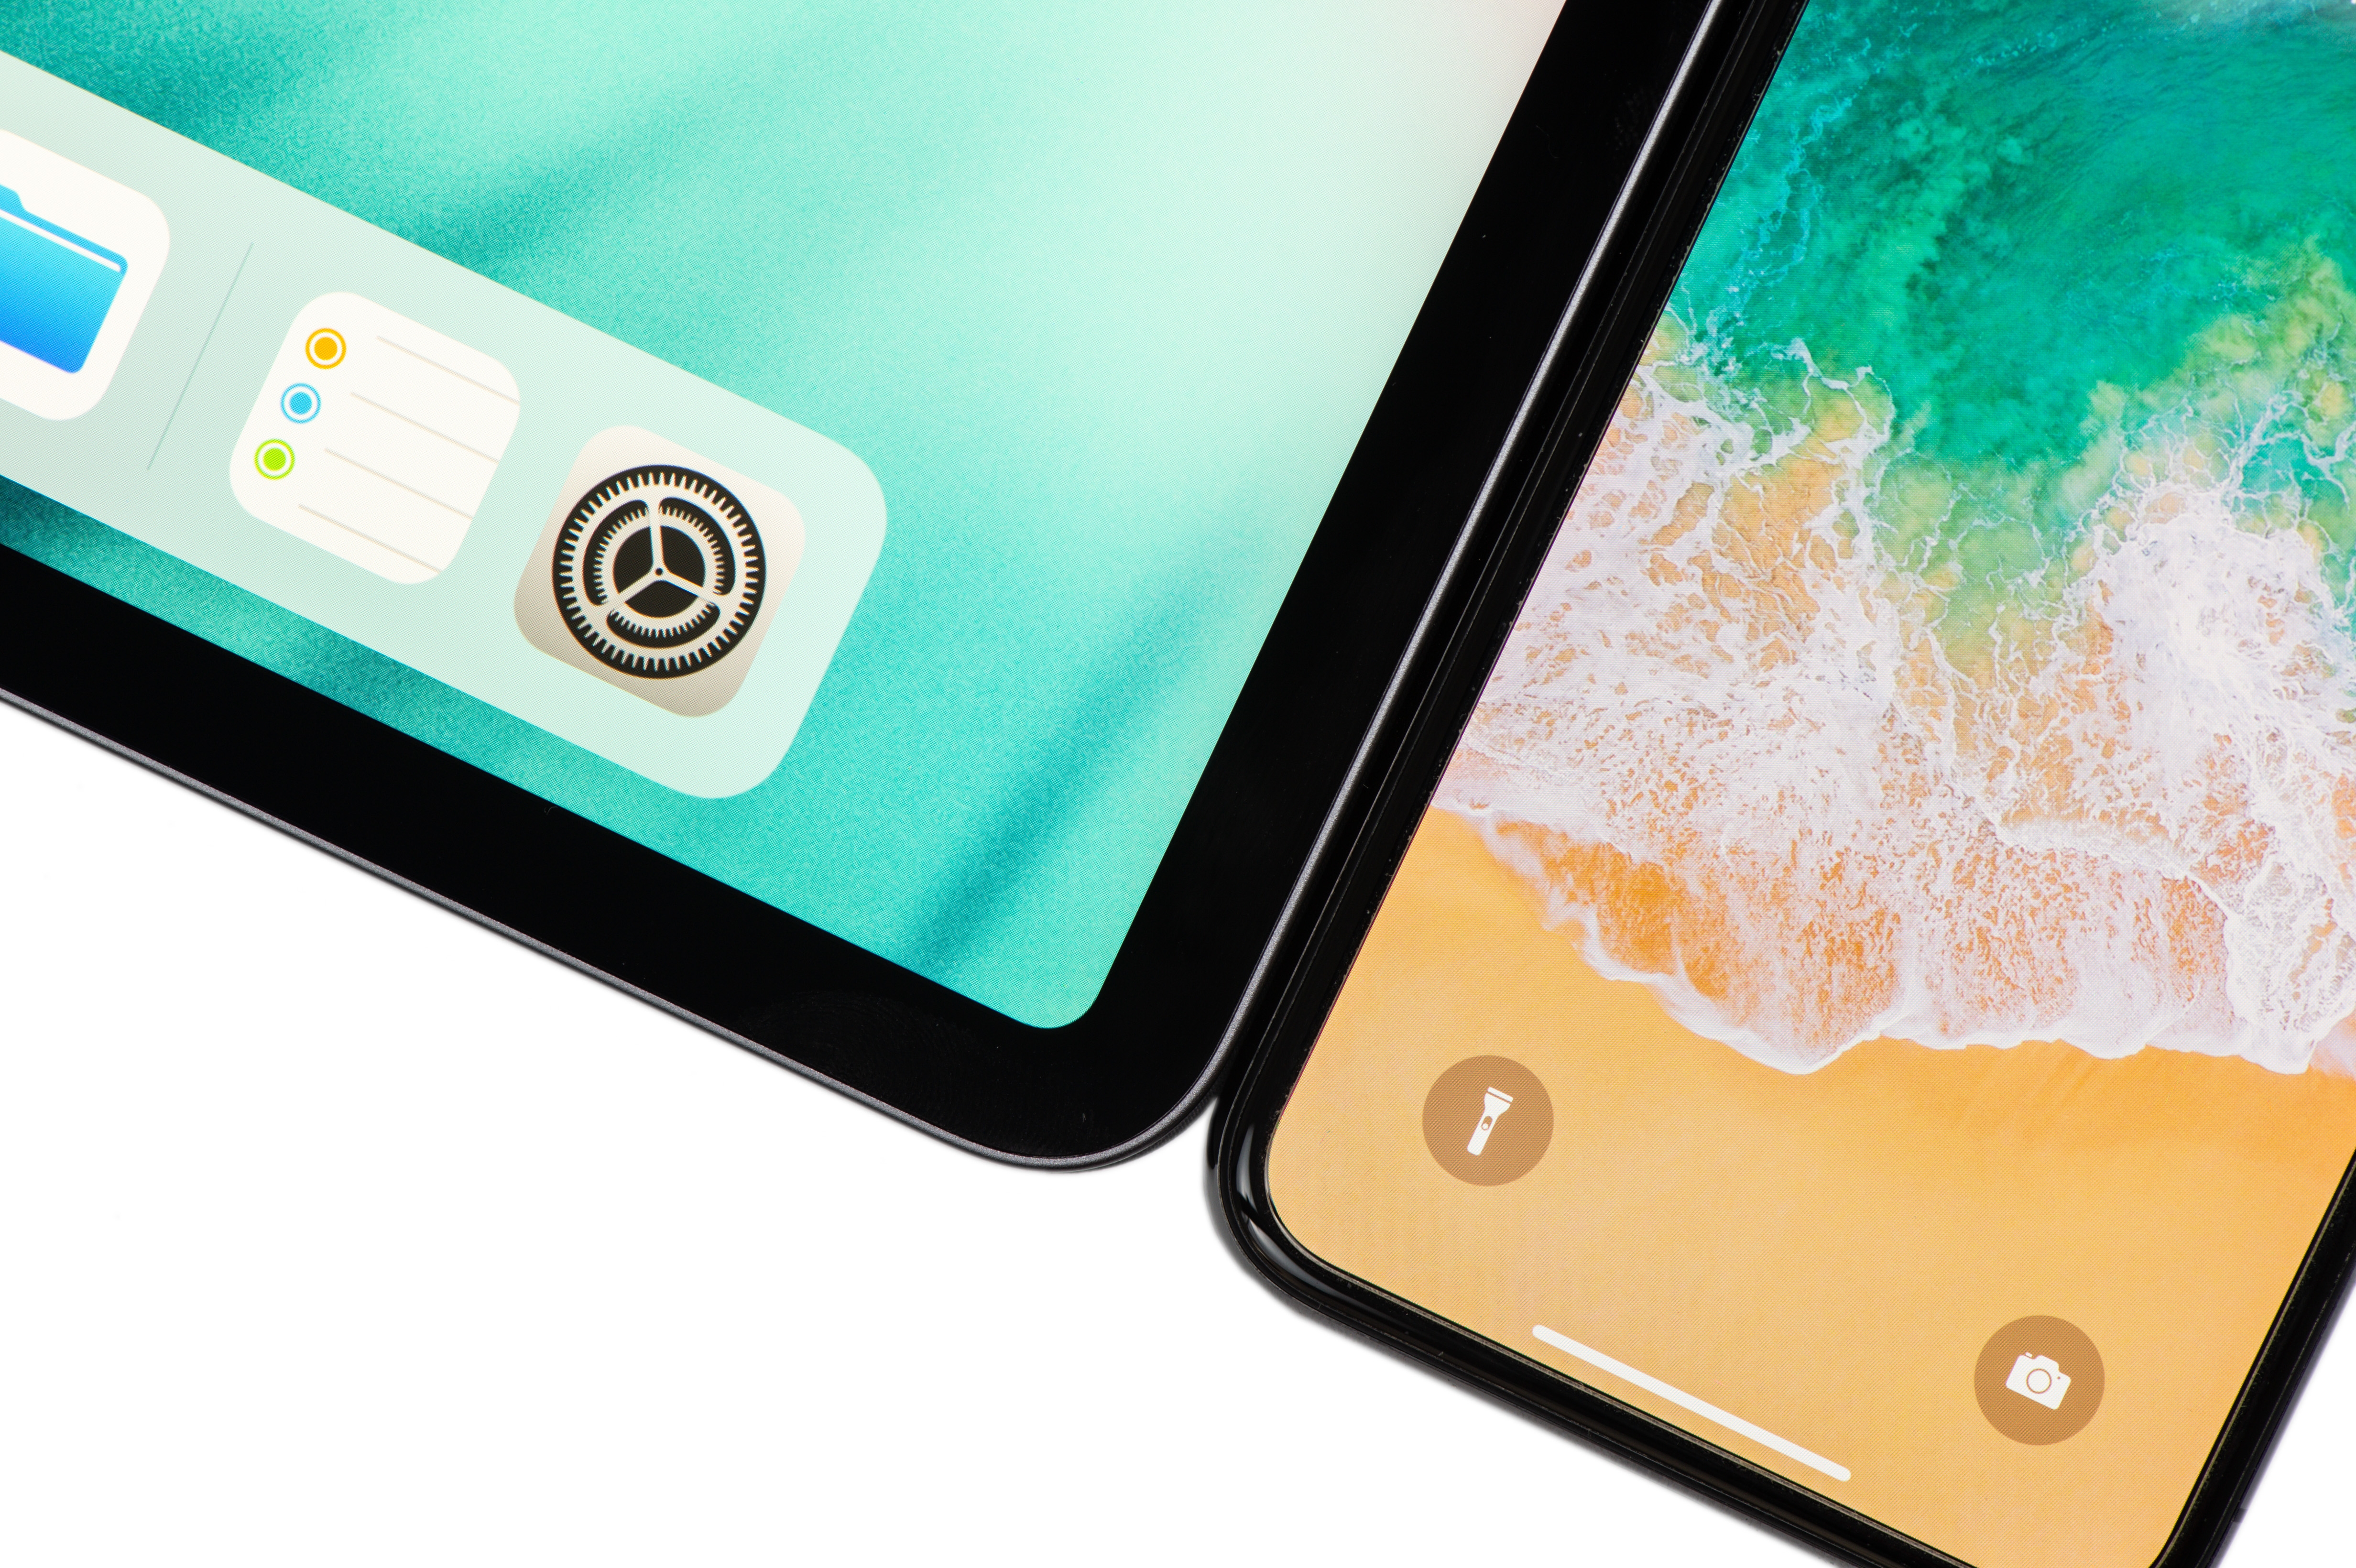
electronic, digital, gadget, iphone, technology, electronic device, electronics, smartphone, design, communication device, mobile phone, pattern, logo, portable communications device, ipad, screenshot